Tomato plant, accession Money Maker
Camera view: tilt-top (135 deg); turntable rotation: 330 degrees
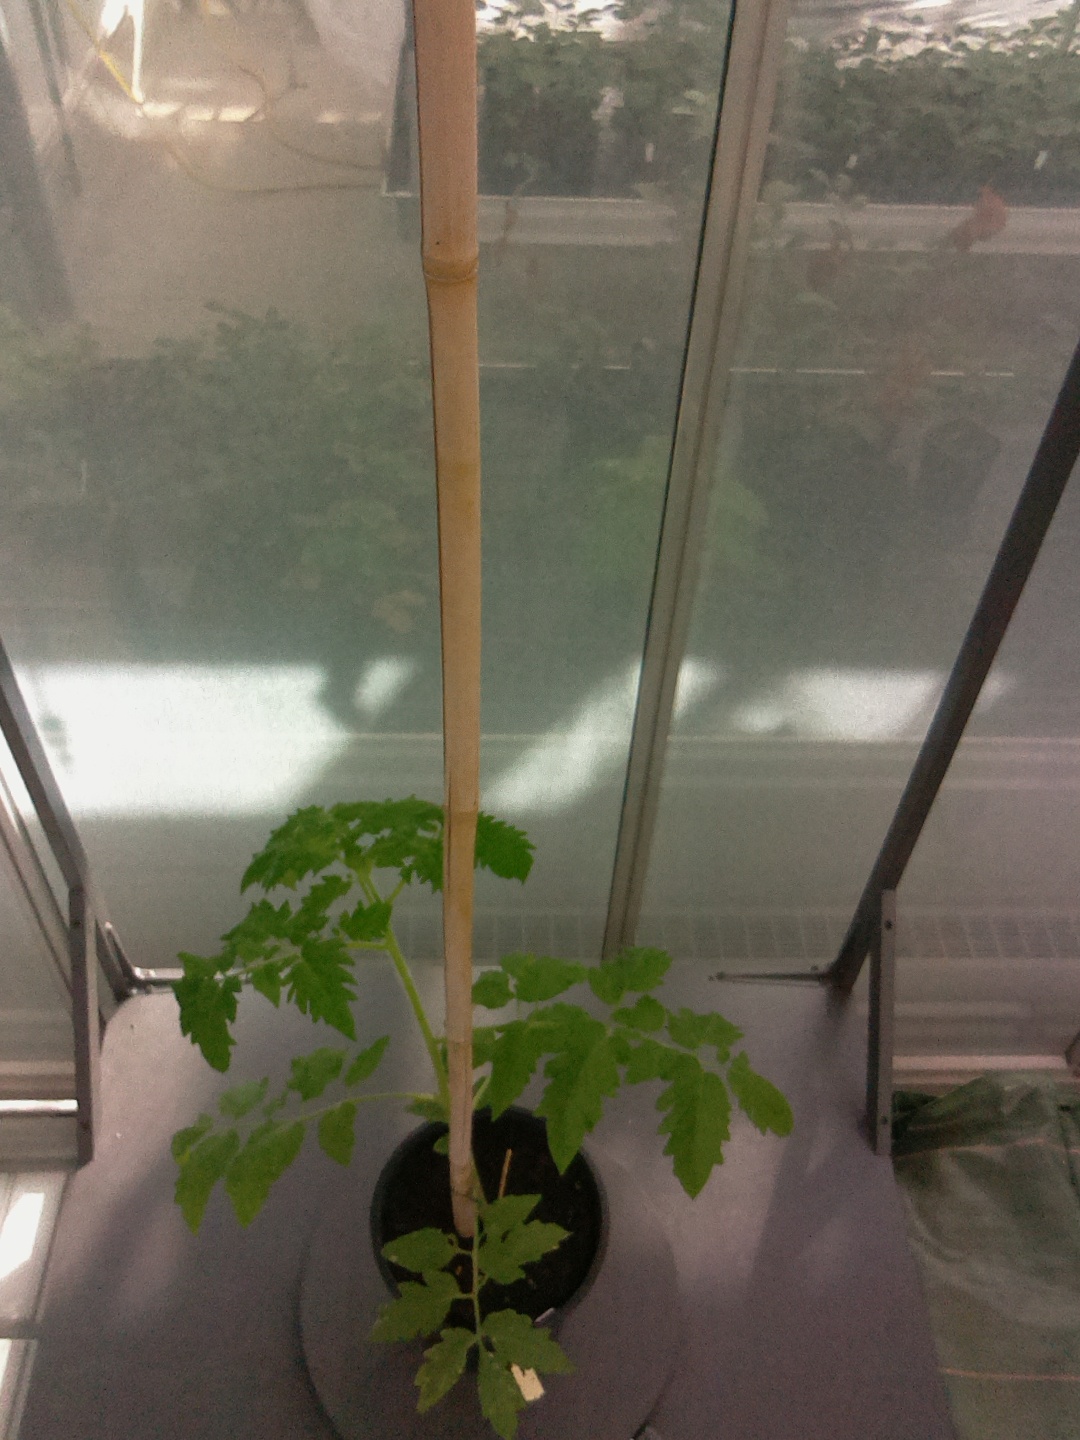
BBCH growth stage 14: 8 of true leaves visible